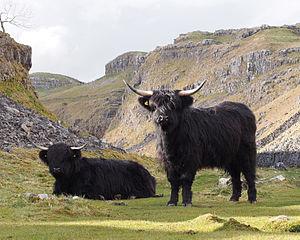
Highlands sur le site de Malham Cove, en Angleterre.